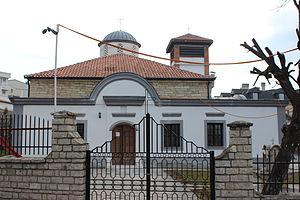
Pristina est la capitale et la plus grande ville du Kosovo. Selon le recensement kosovar de 2011, la ville intra muros compte 505 857 habitants et sa zone métropolitaine intra muros 145 149.
L'éparchie de Ras-Prizren est une éparchie, c'est-à-dire une circonscription de l'Église orthodoxe serbe. Elle s'étend à l'extrême sud-ouest de la Serbie centrale, au Kosovo et en Métochie et son siège se trouve à Prizren. En 2006, elle est administrée par l'évêque Teodosije.